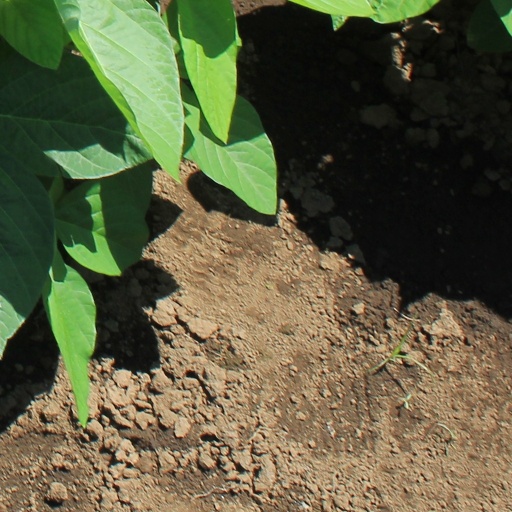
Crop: soybean